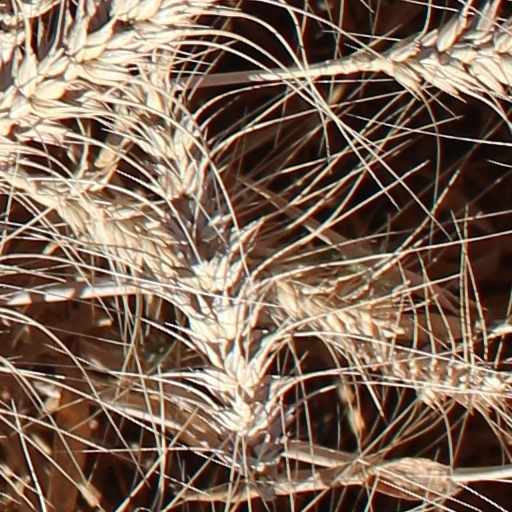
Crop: wheat